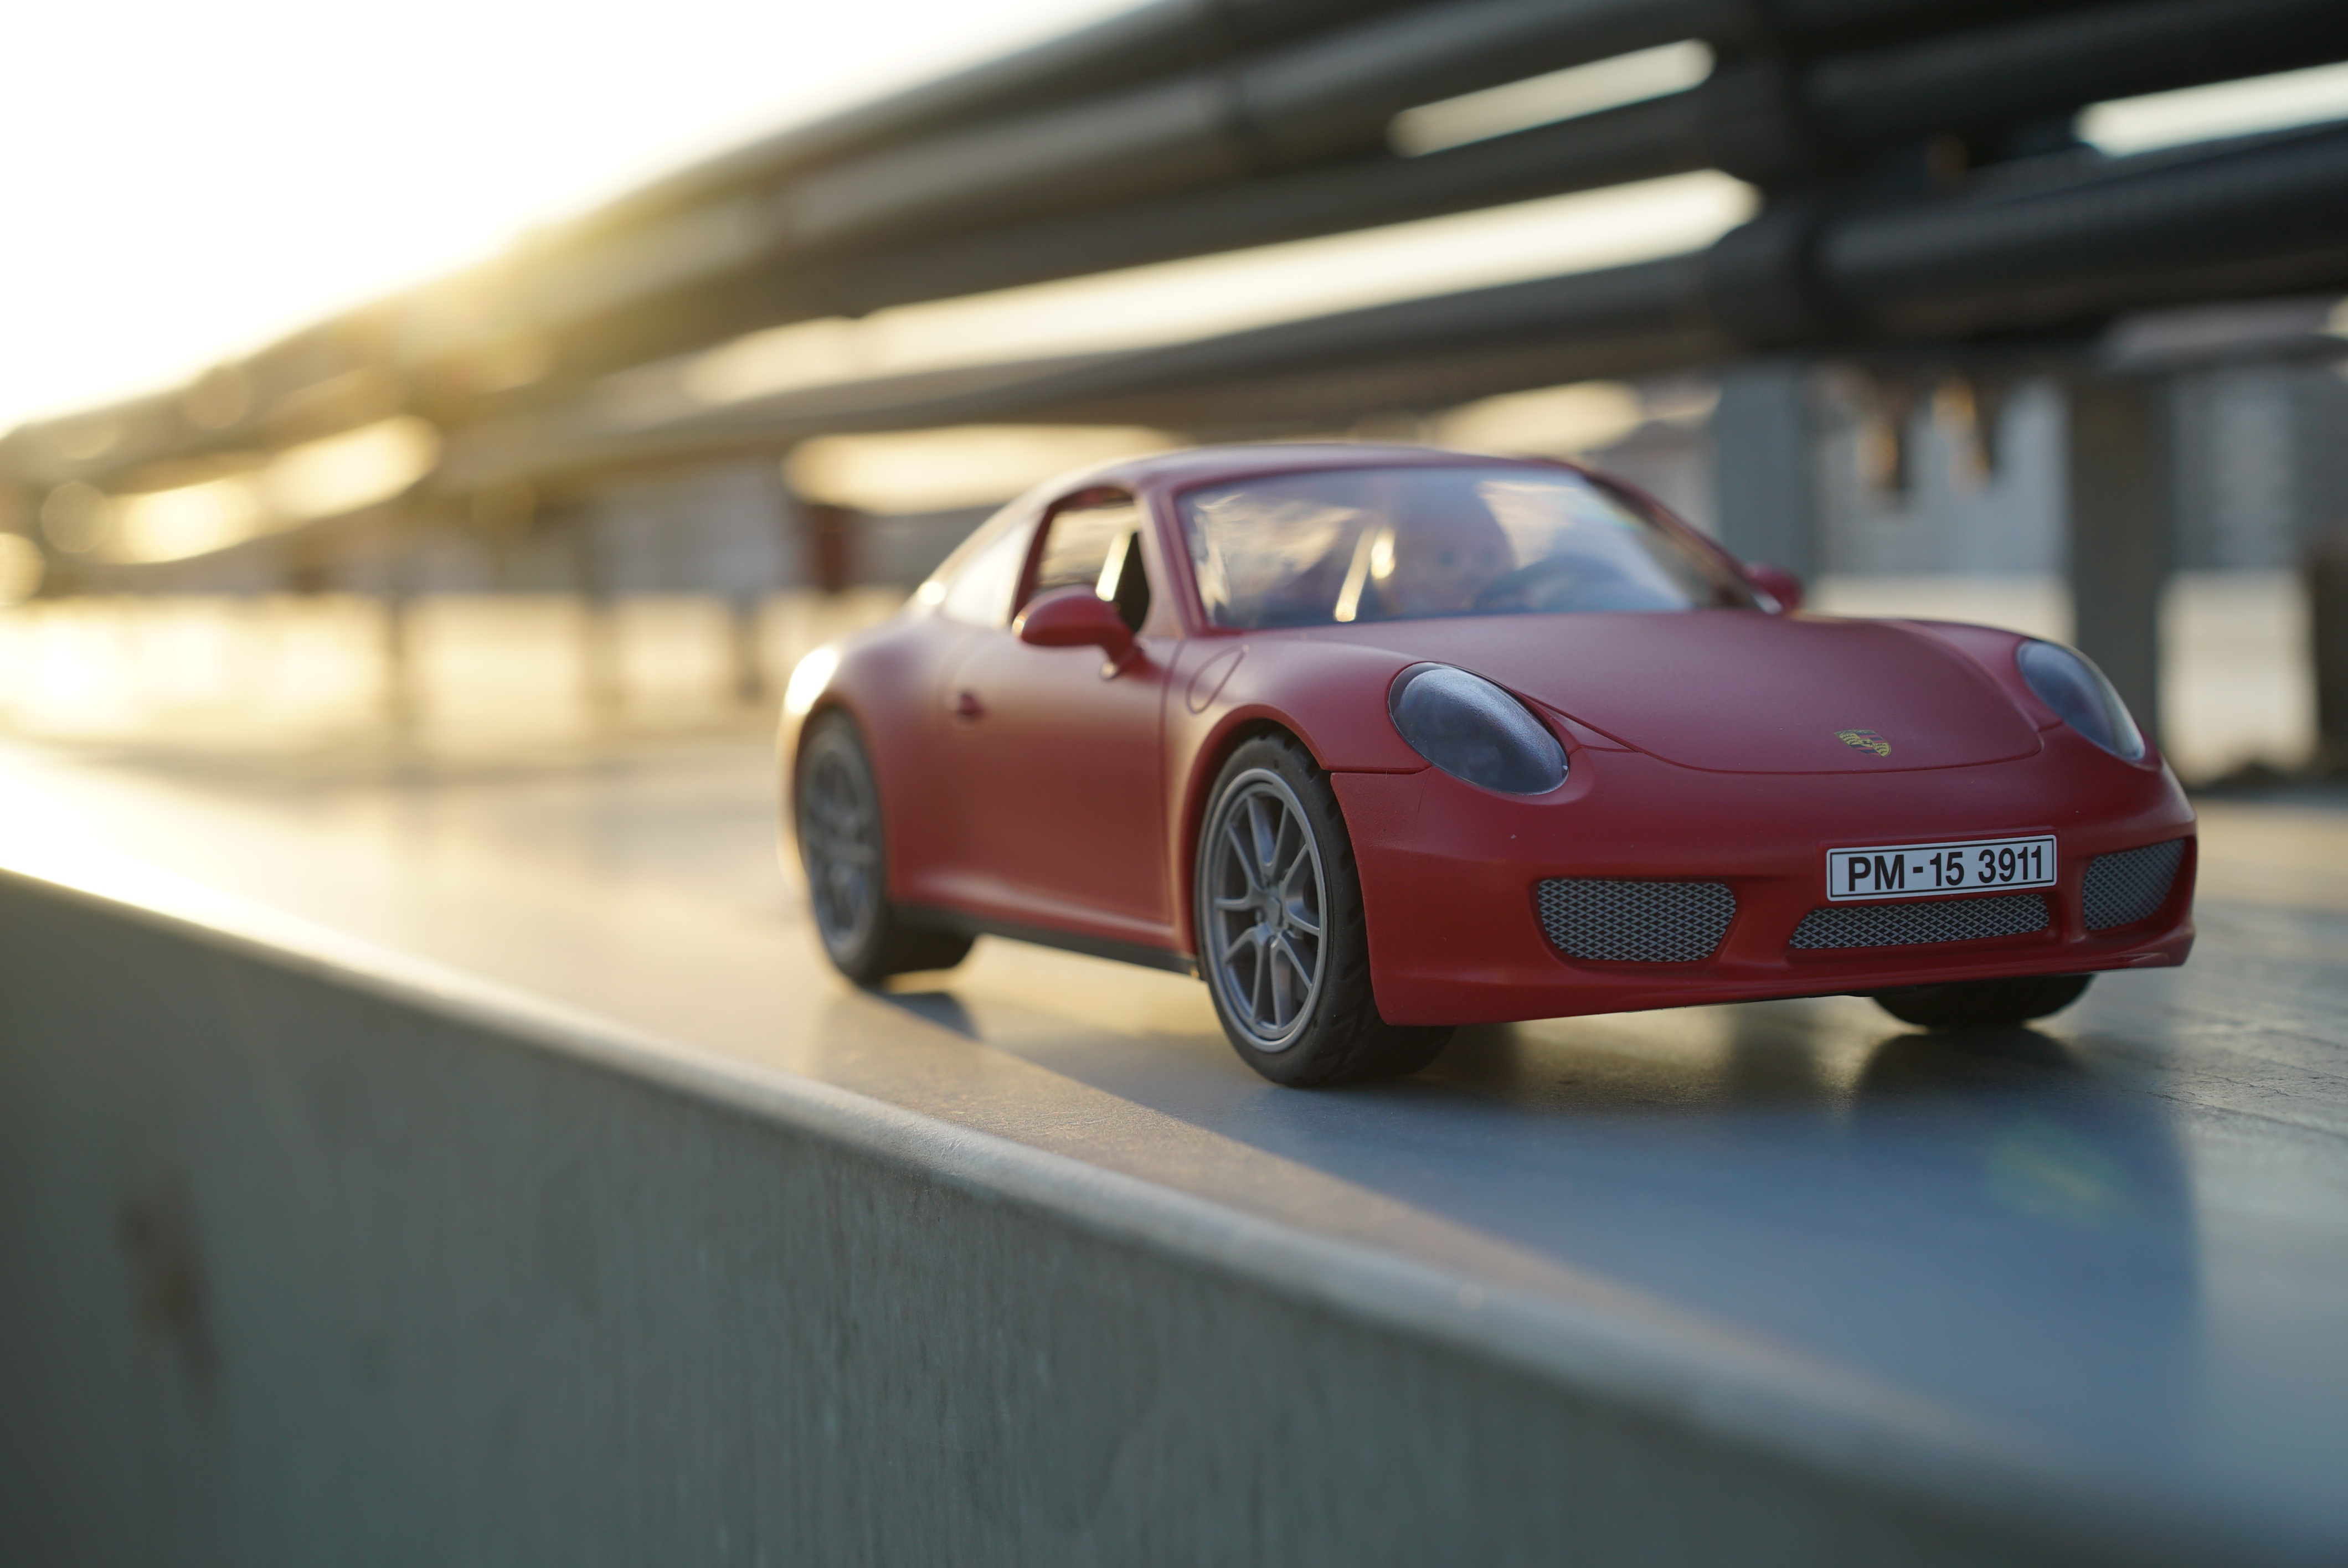
car, wheel, red, vehicle, glow, toy, sports car, playmobil, in the evening, supercar, 911, convertible, porsche, carrera, land vehicle, porsche 911, automobile make, automotive design, luxury vehicle, performance car